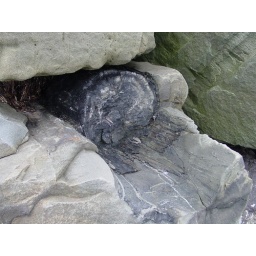
Fossil tree in a rock View 1